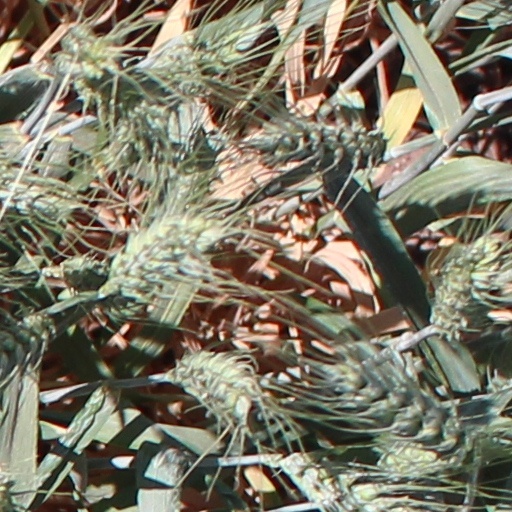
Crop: wheat